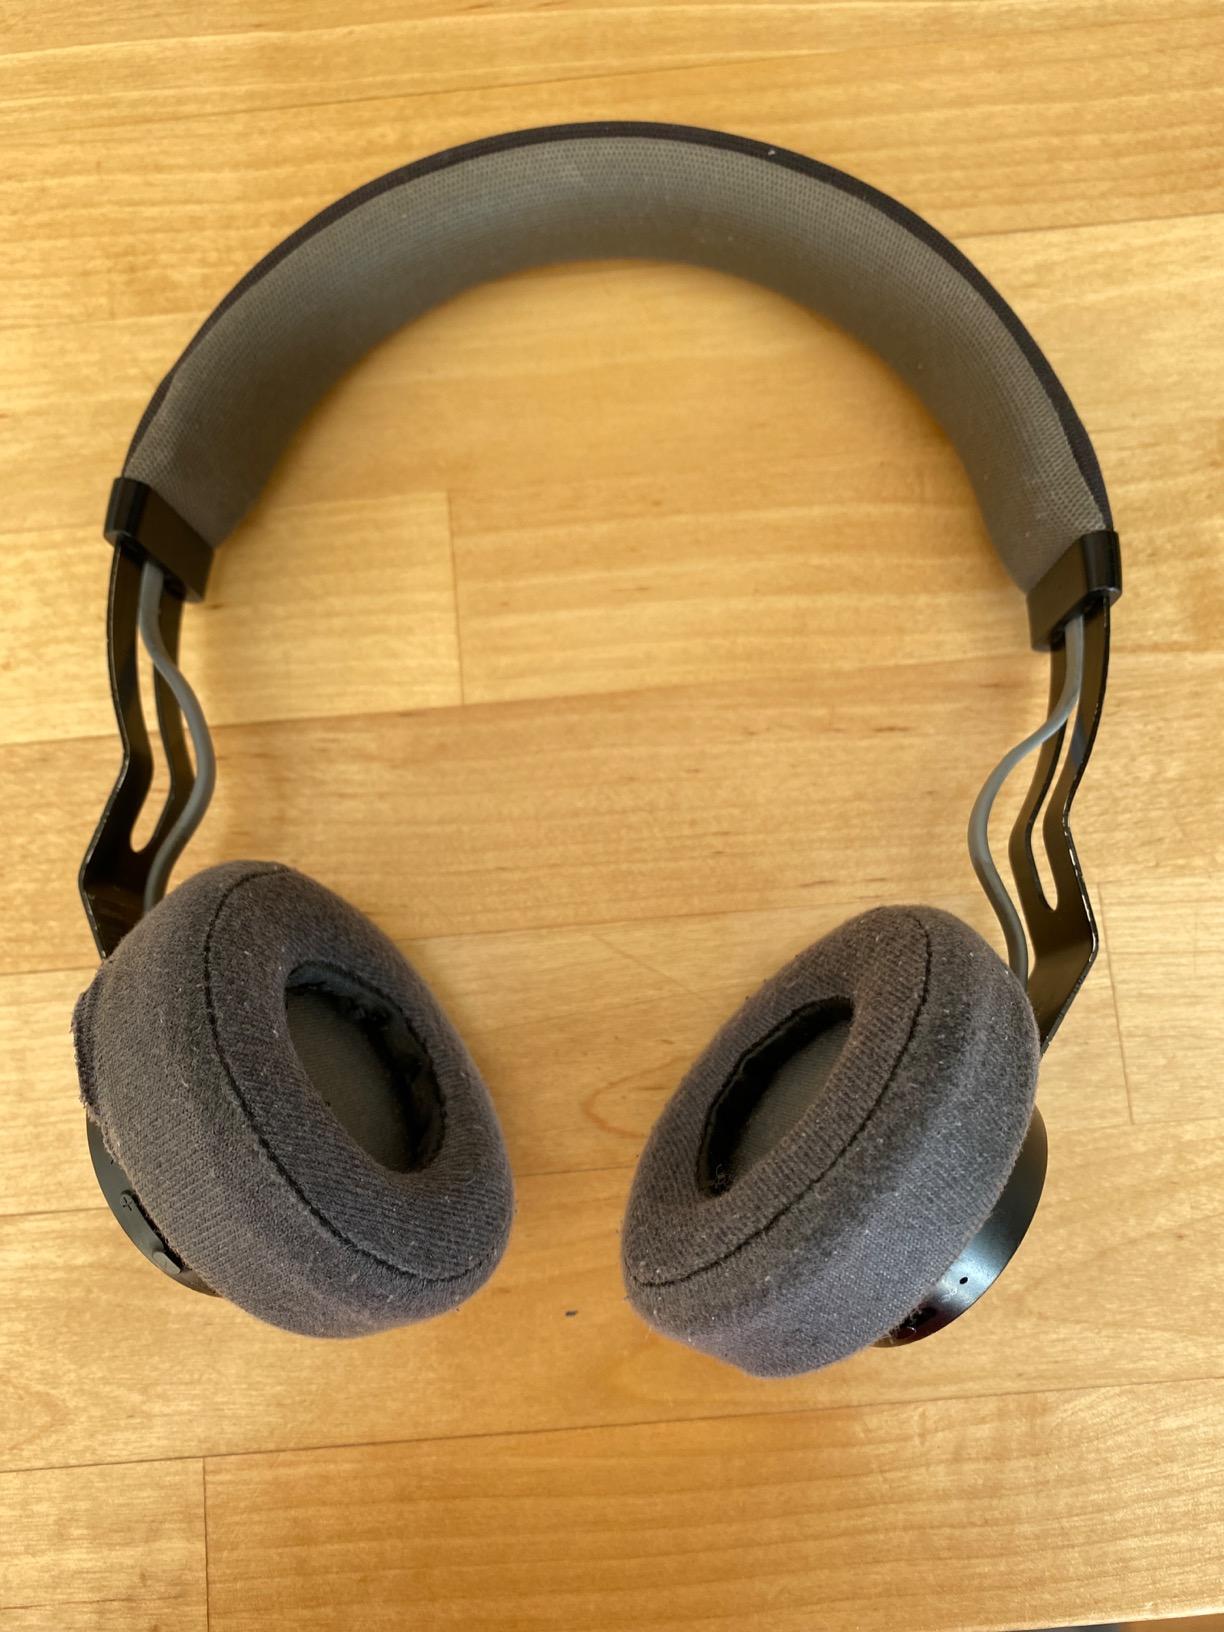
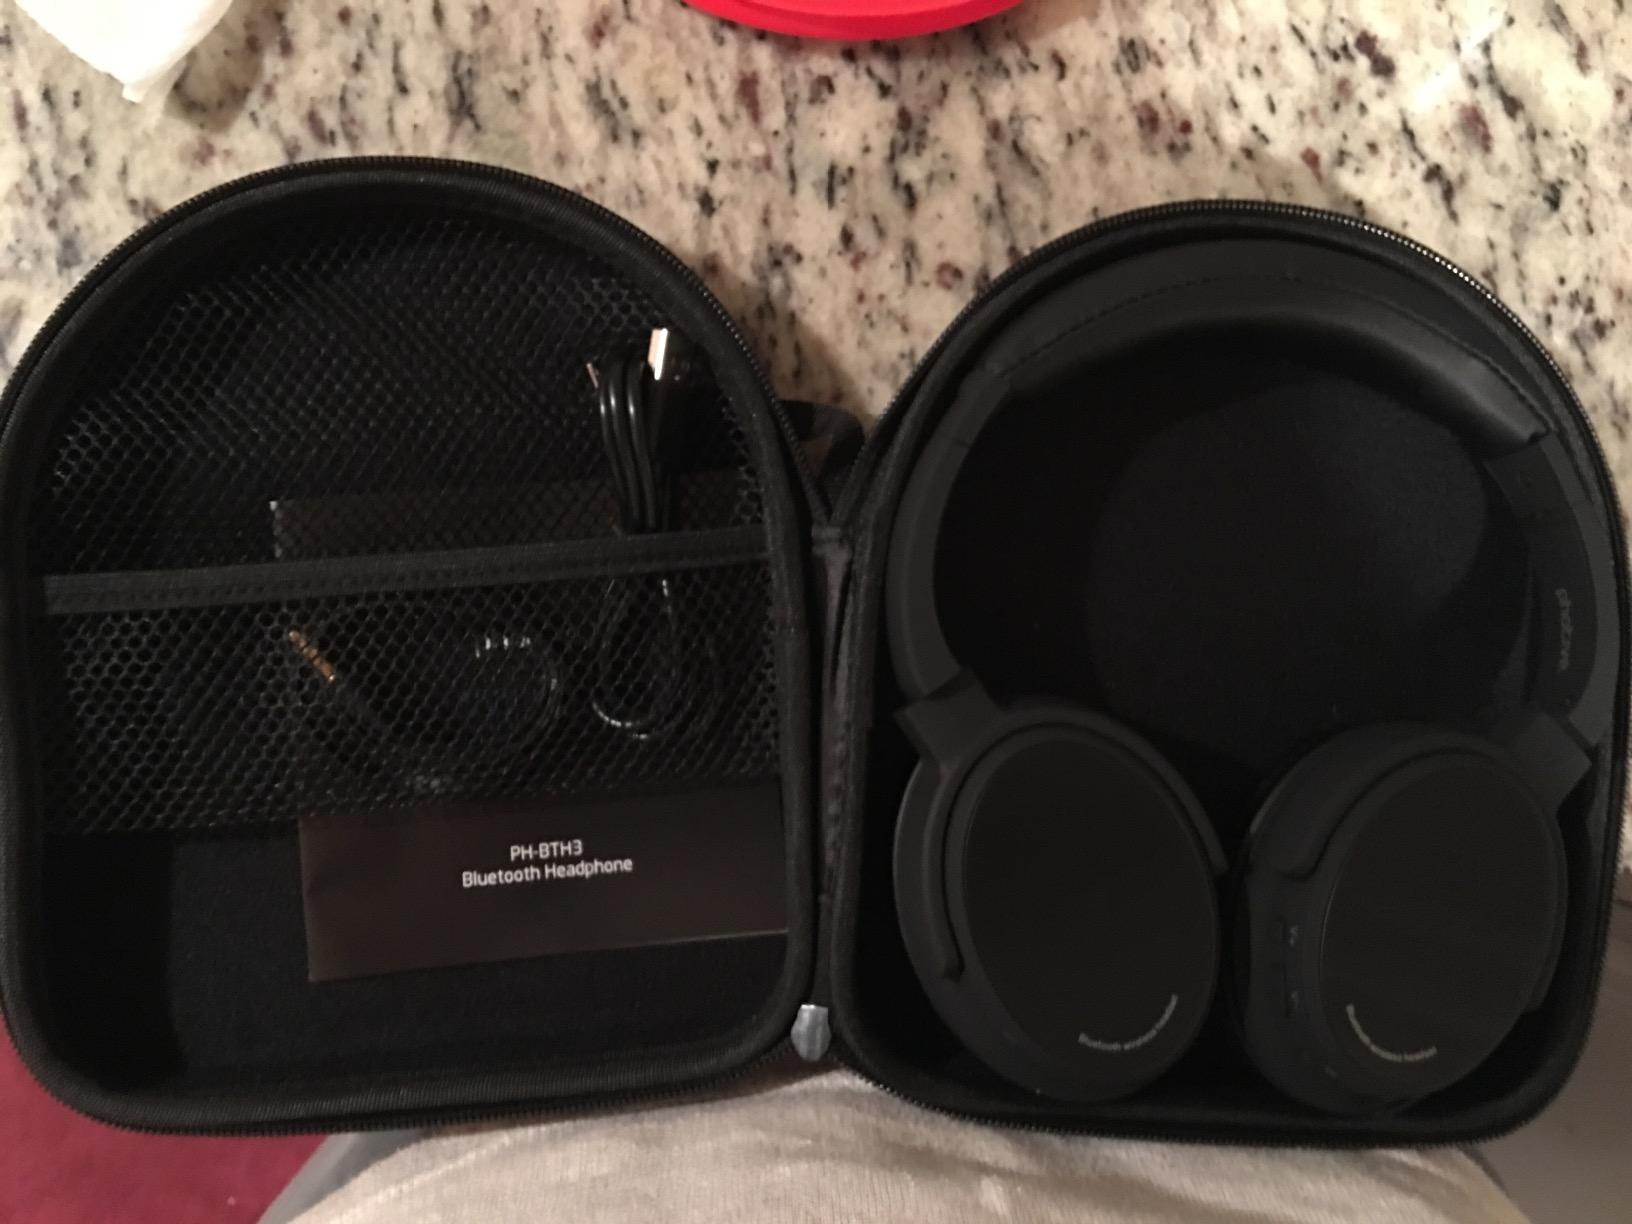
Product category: headphones
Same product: no